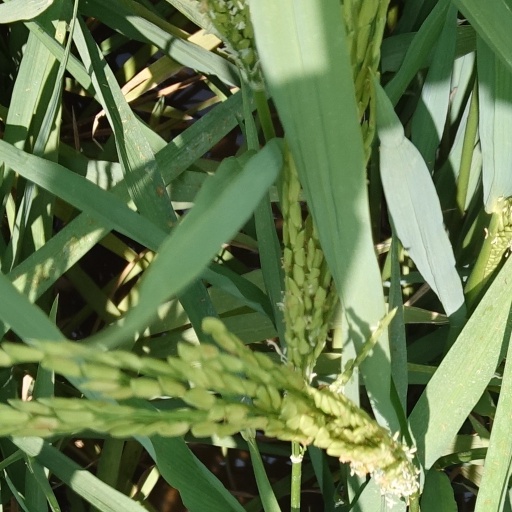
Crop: rice